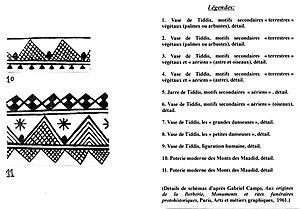
Algérie
Les signes et symboles de Kabylie se retrouvent, réunis dans des compositions de grande valeur esthétique, dans sept domaines différents : les poteries et « ikoufan », les décorations murales des maisons, les tapis, l'art mobilier notamment les coffres, les tissages, les bijoux et les tatouages. Parfois niée dans les années 1930, leur signification magique et ésotérique a été depuis reconnue et progressivement analysée.